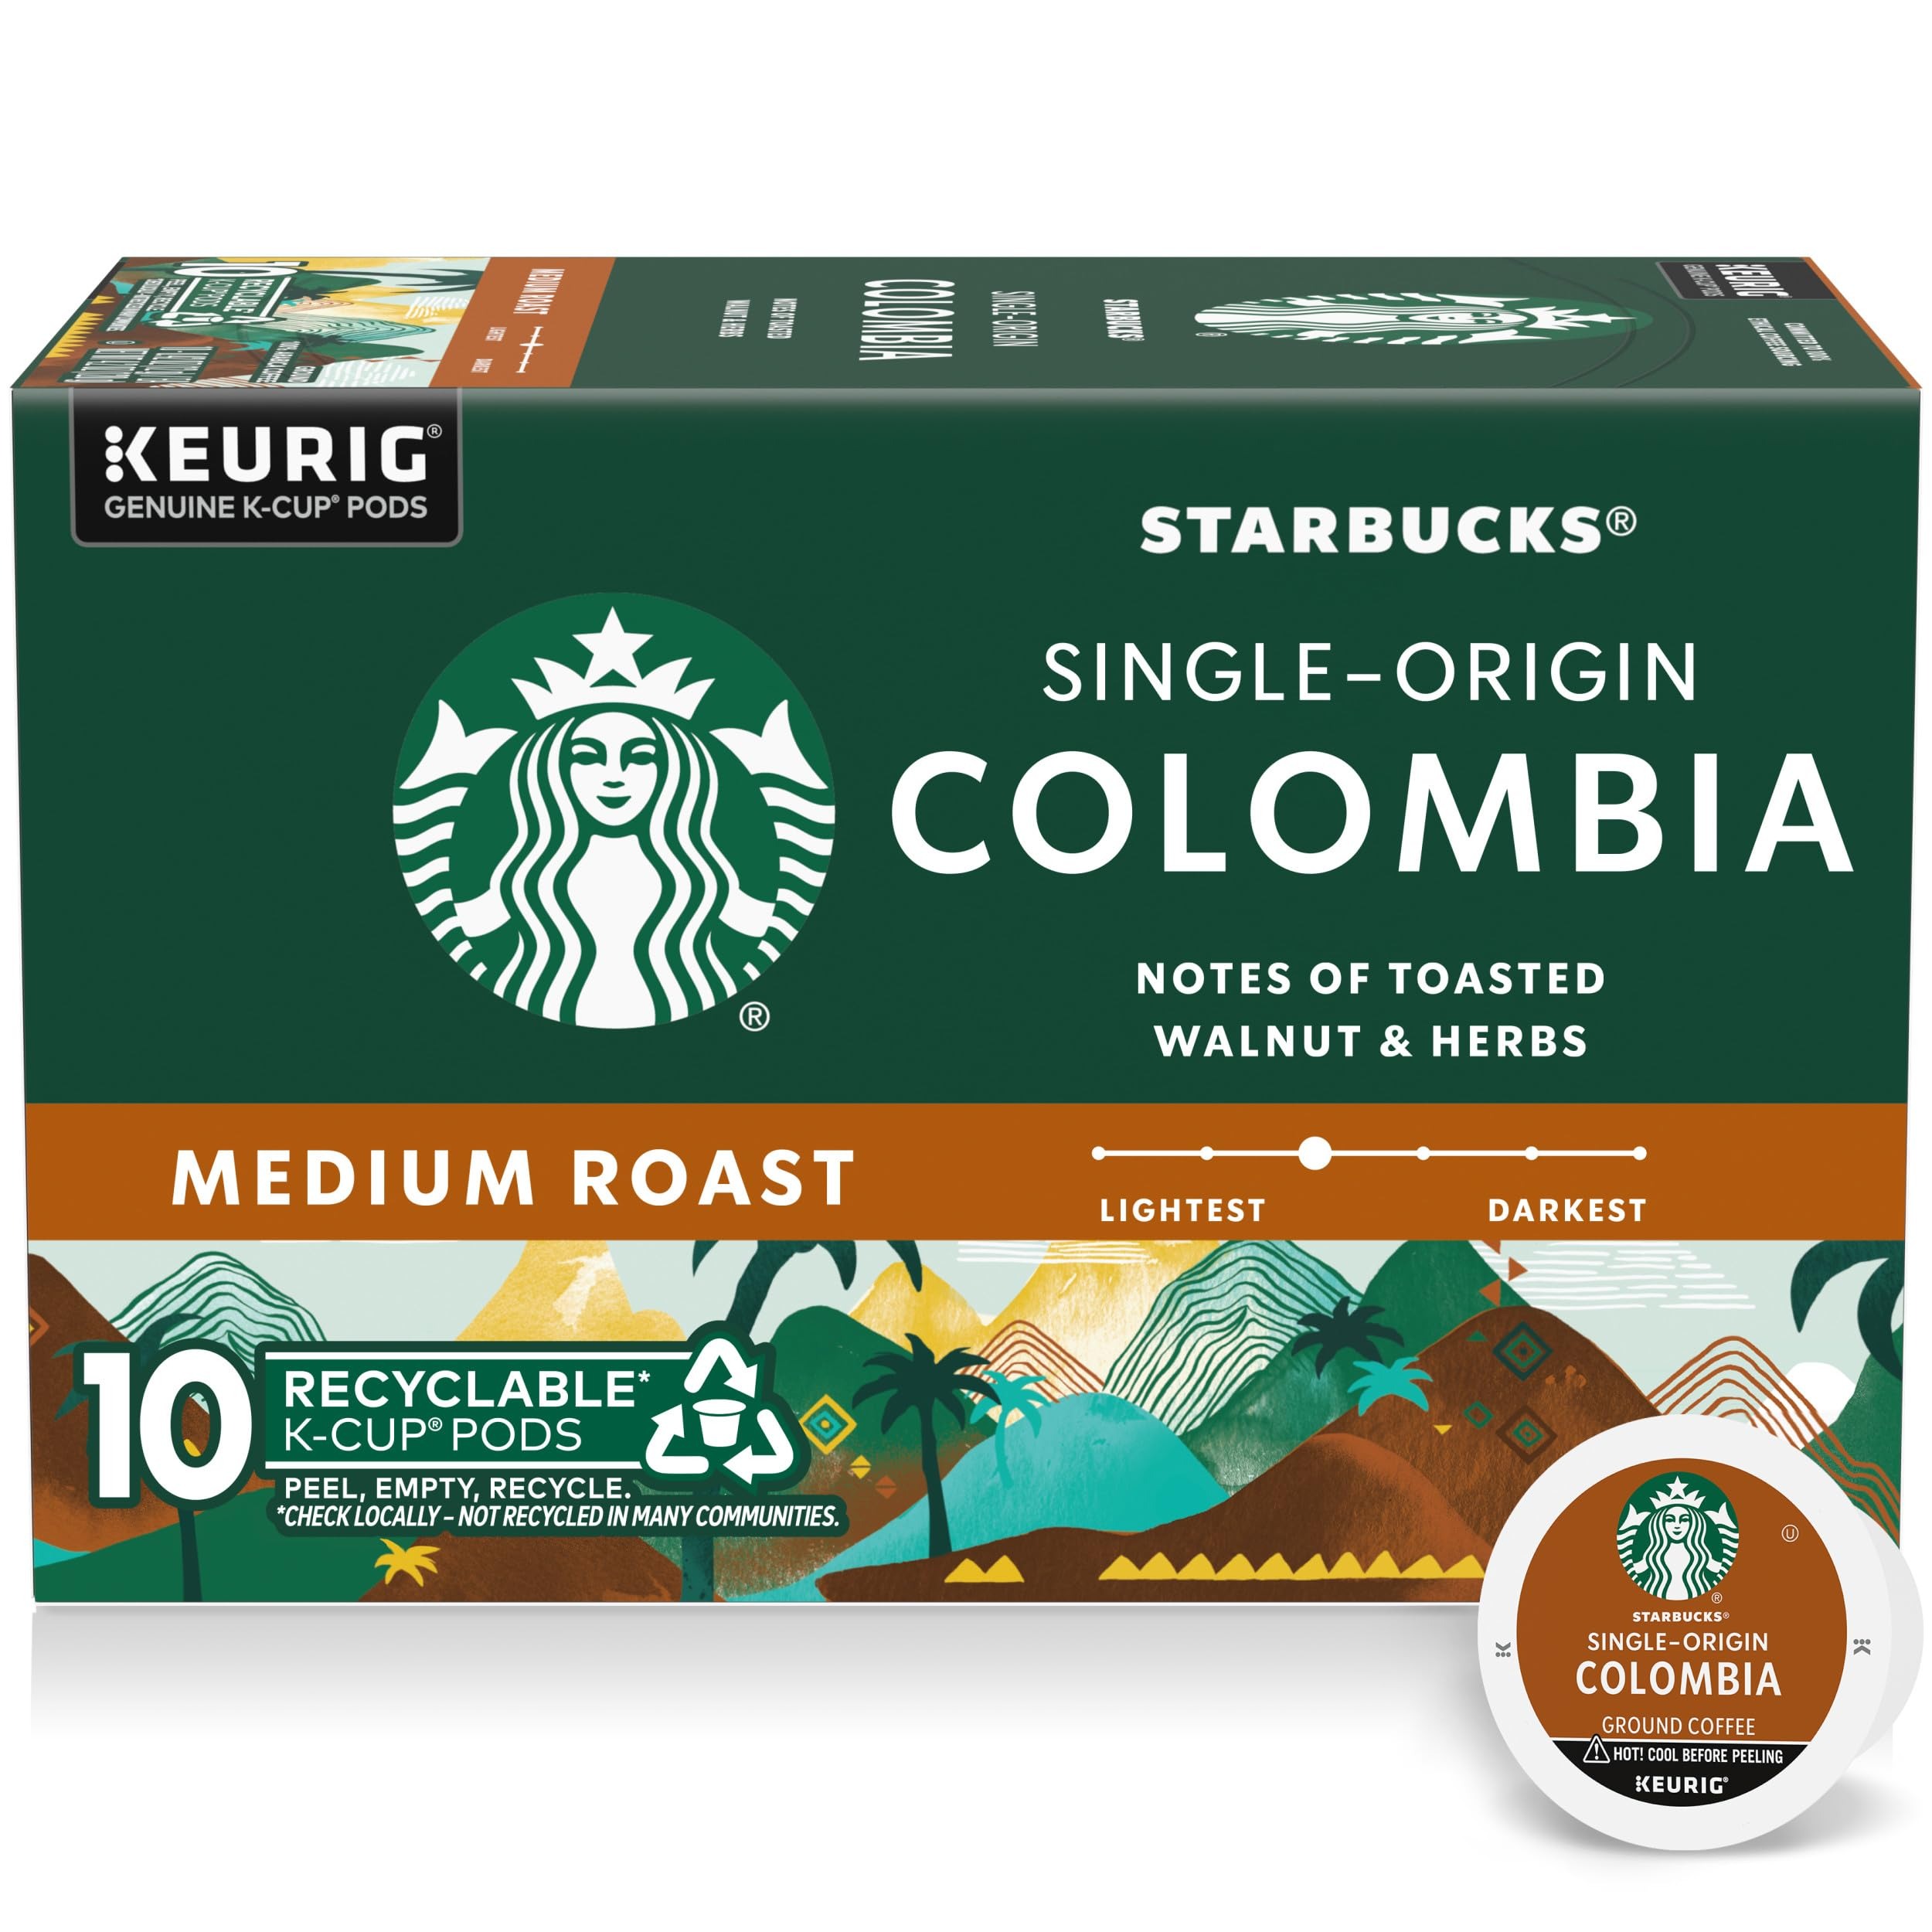
Item Name: Starbucks K-Cup Coffee Pods, Medium Roast Coffee, Colombia, 100% Arabica, 1 box (10 pods)
Bullet Point 1: PREMIUM COFFEE IN A K-CUP—Starbucks delivers exceptional coffee cup after cup with this 10-count K-Cup pod box of Colombia medium roast coffee for Keurig brewers
Bullet Point 2: STARBUCKS SINGLE-ORIGIN COLOMBIA BLEND—Starbucks Single-Origin Colombia blend is a balanced single-origin medium roast with subtle notes of rich herbs and rustic spice.
Bullet Point 3: FRESH TASTE—Starbucks adheres to the highest quality standards—shipping you the same carefully roasted 100% arabica coffee beans we brew in our cafés
Bullet Point 4: MAKE IT YOUR OWN—The perfect everyday cup, Starbucks coffee is great for adding personal touches of inspiration like milk, cream, syrup or a variety of other additions to make it your own
Bullet Point 5: ETHICALLY SOURCED—Starbucks is committed to 100% ethical coffee sourcing in partnership with Conservation International
Value: 10.0
Unit: Count

Price: 14.55